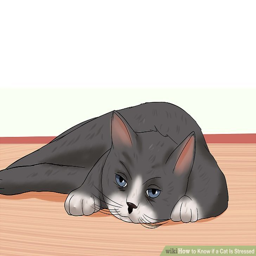
image titled know if a cat is stressed step